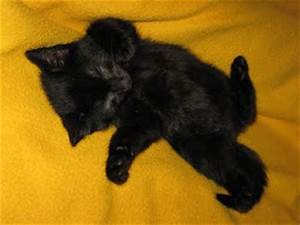
Label: gatto